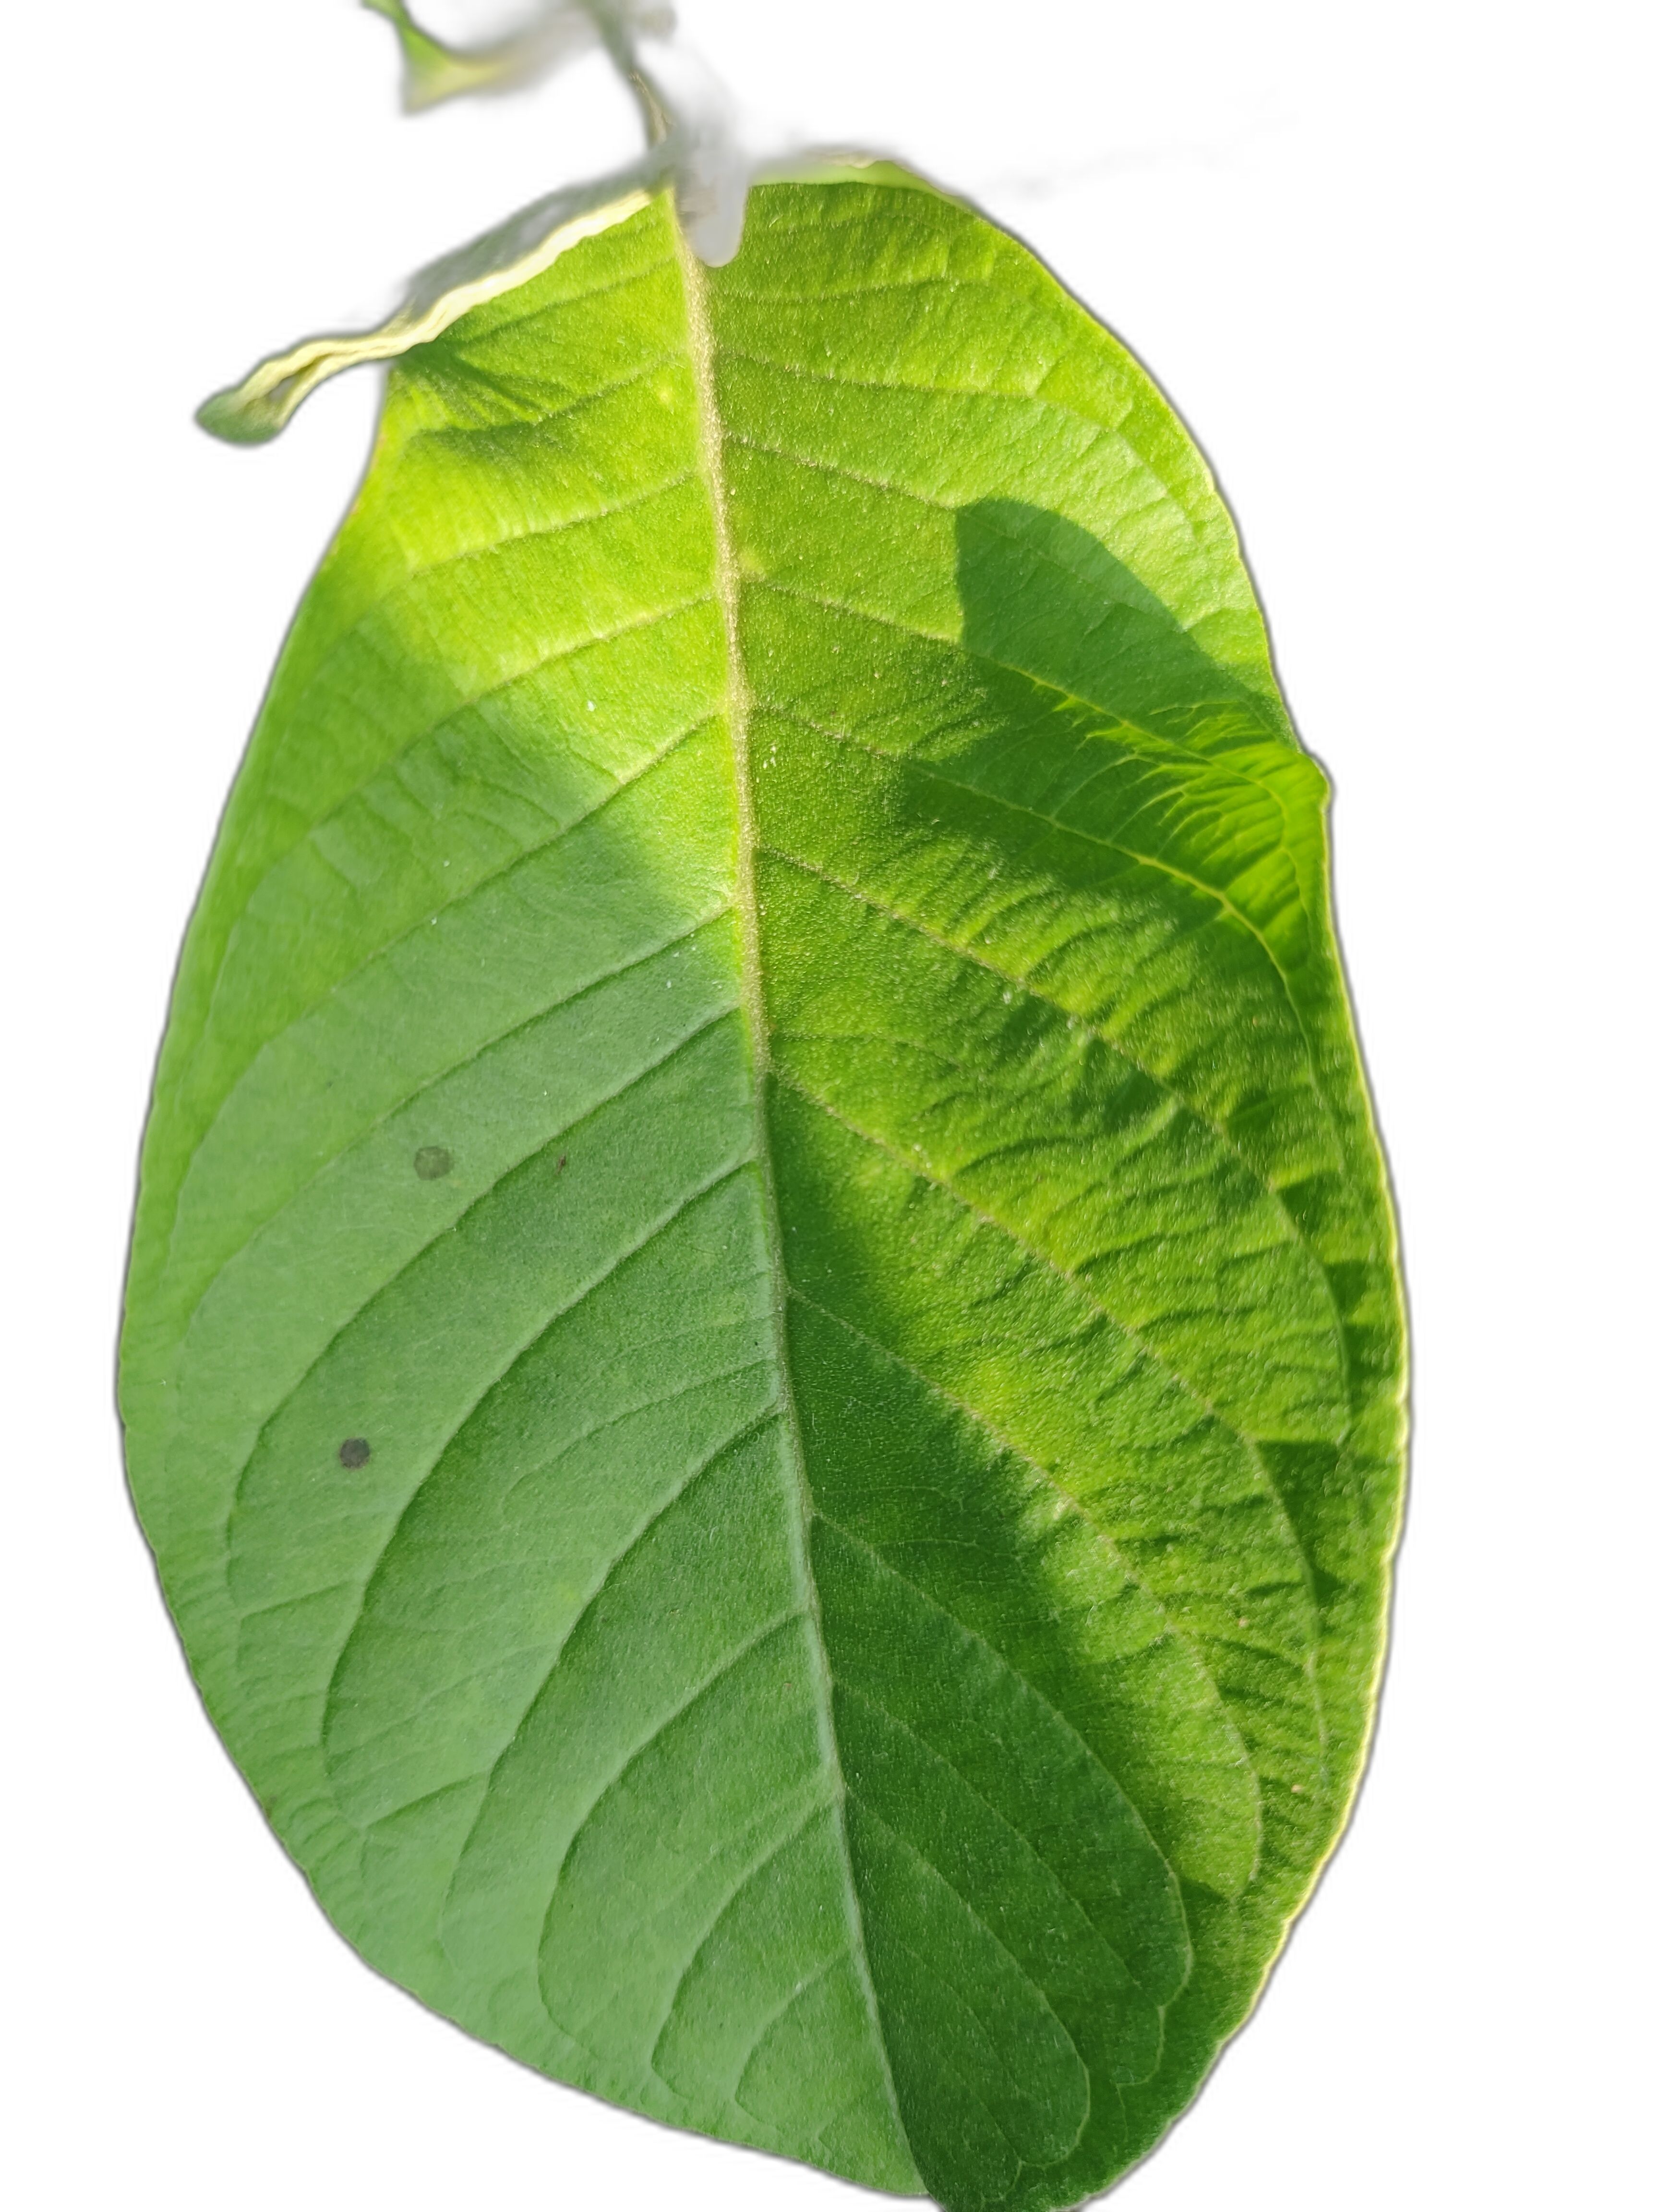
Plant part: leaf
Disease: Healthy